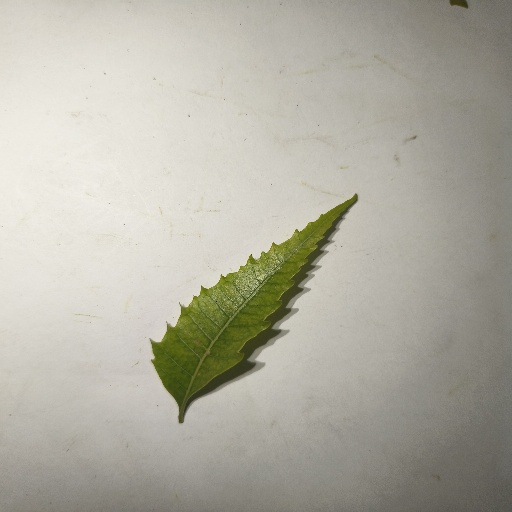
Species: Neem
Leaf condition: Yellow Leaf